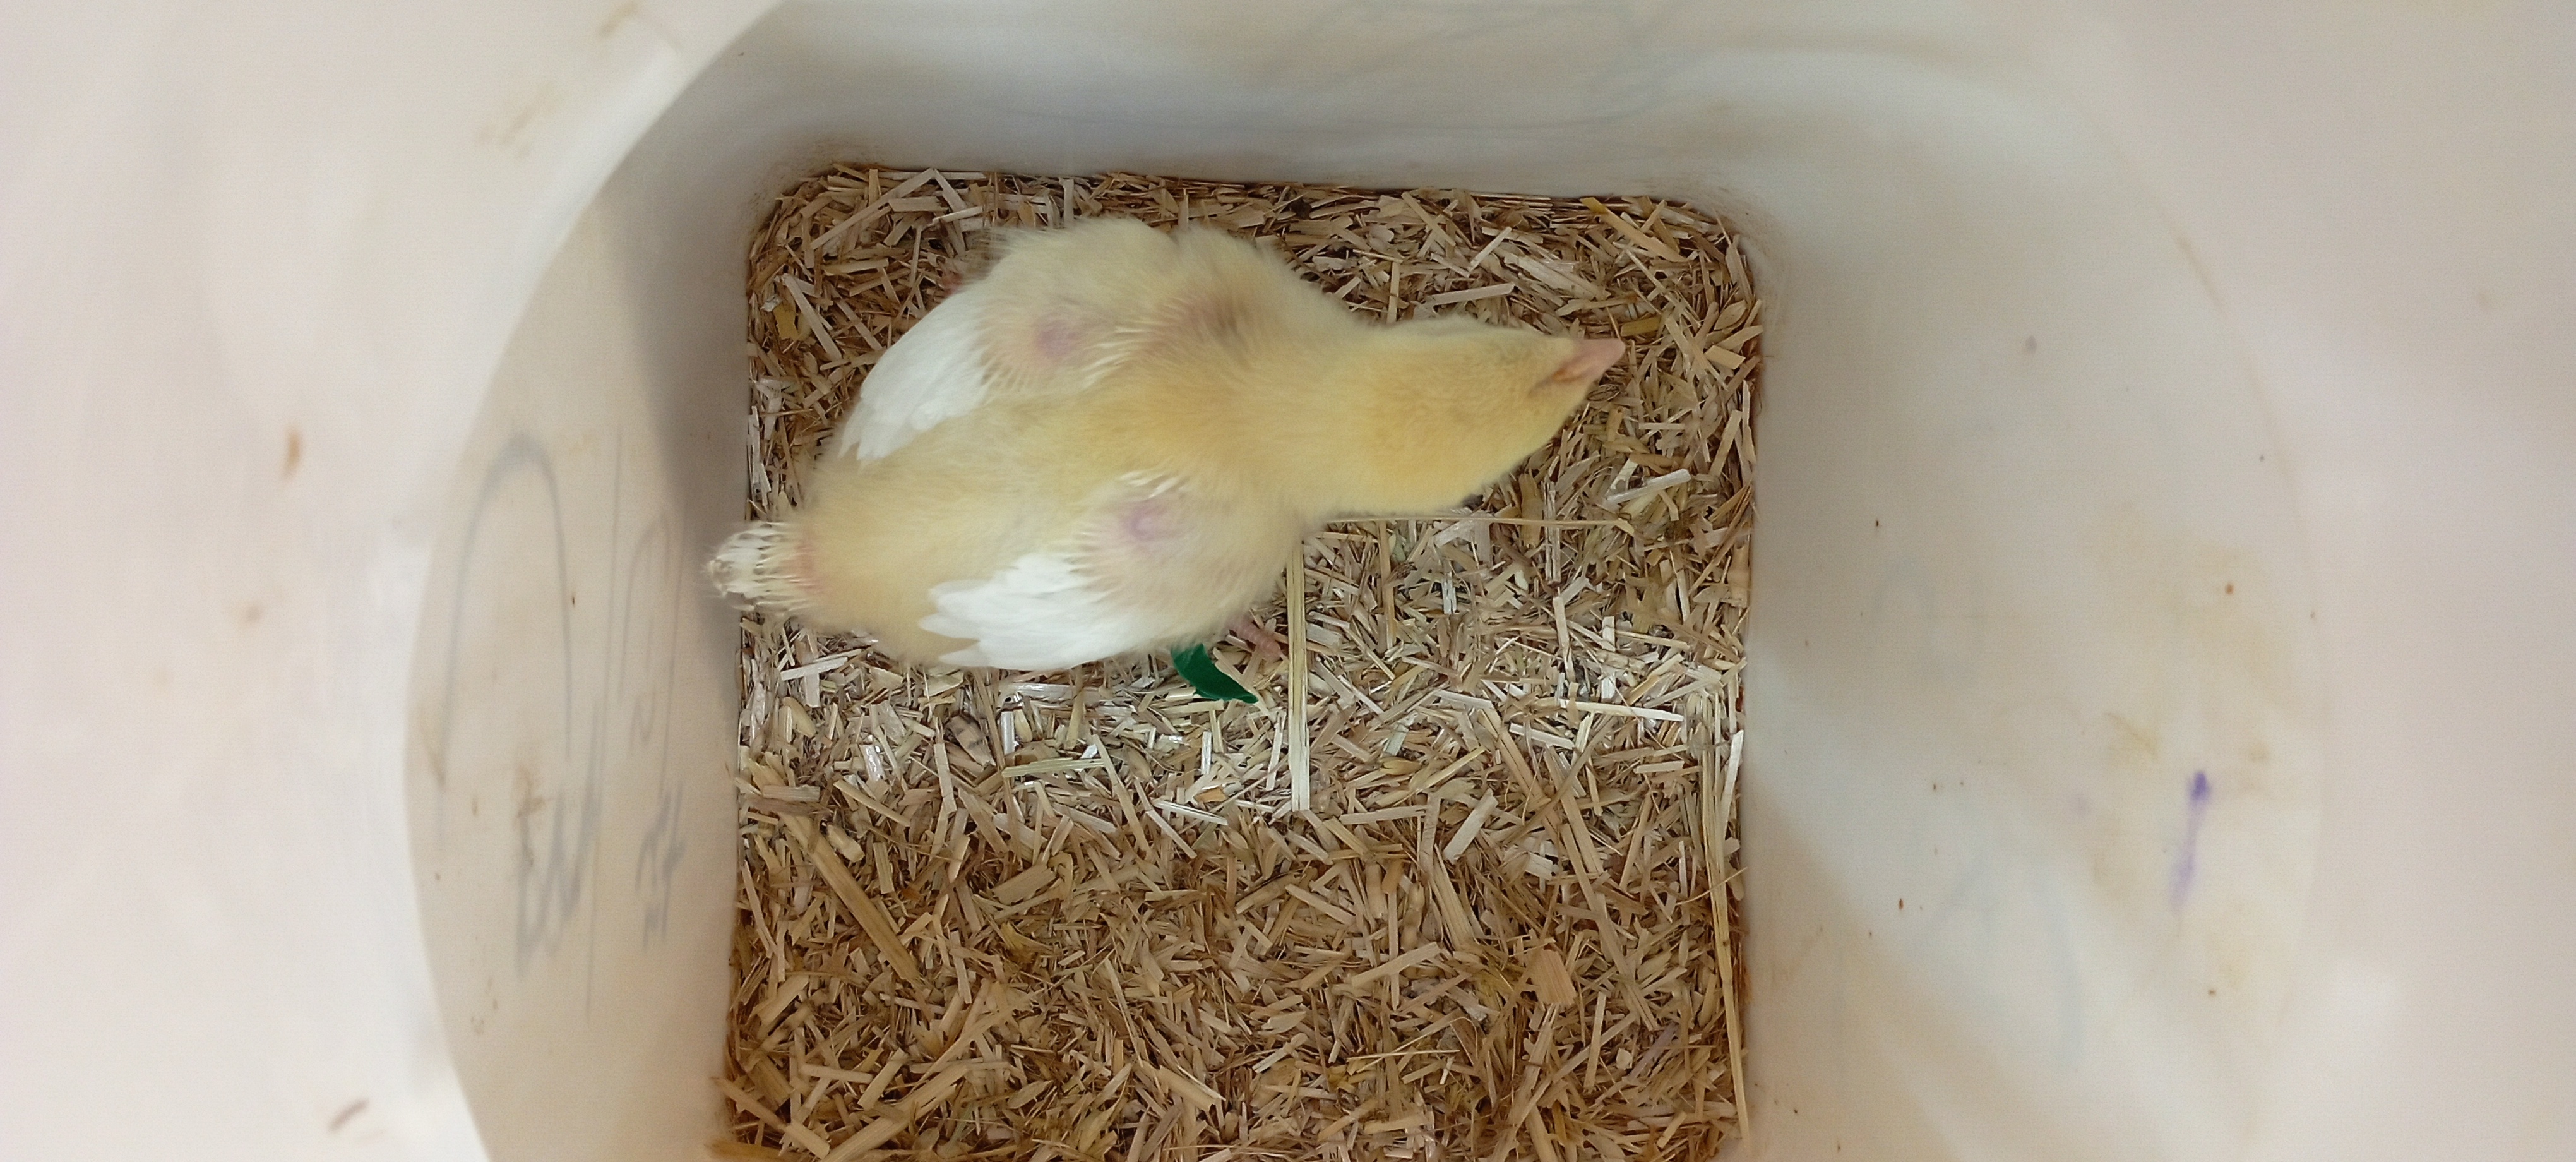
Weight: 214 g